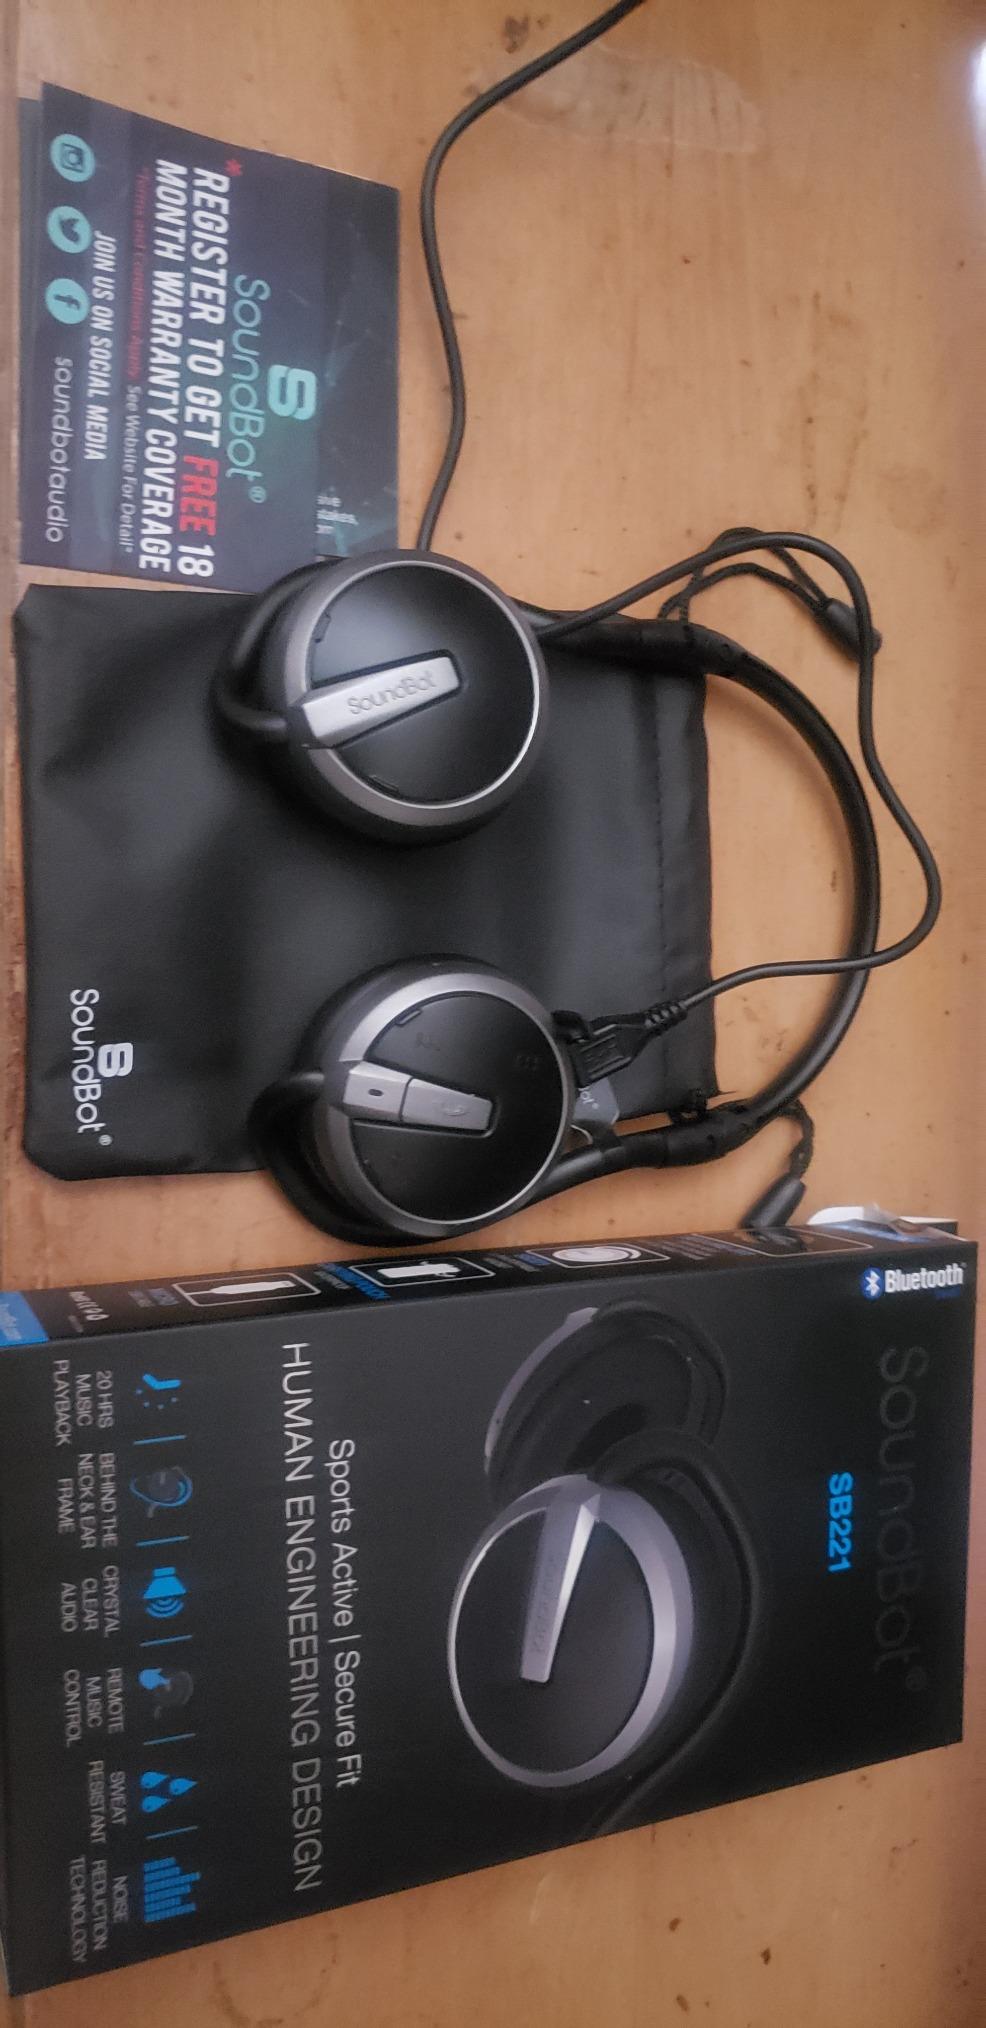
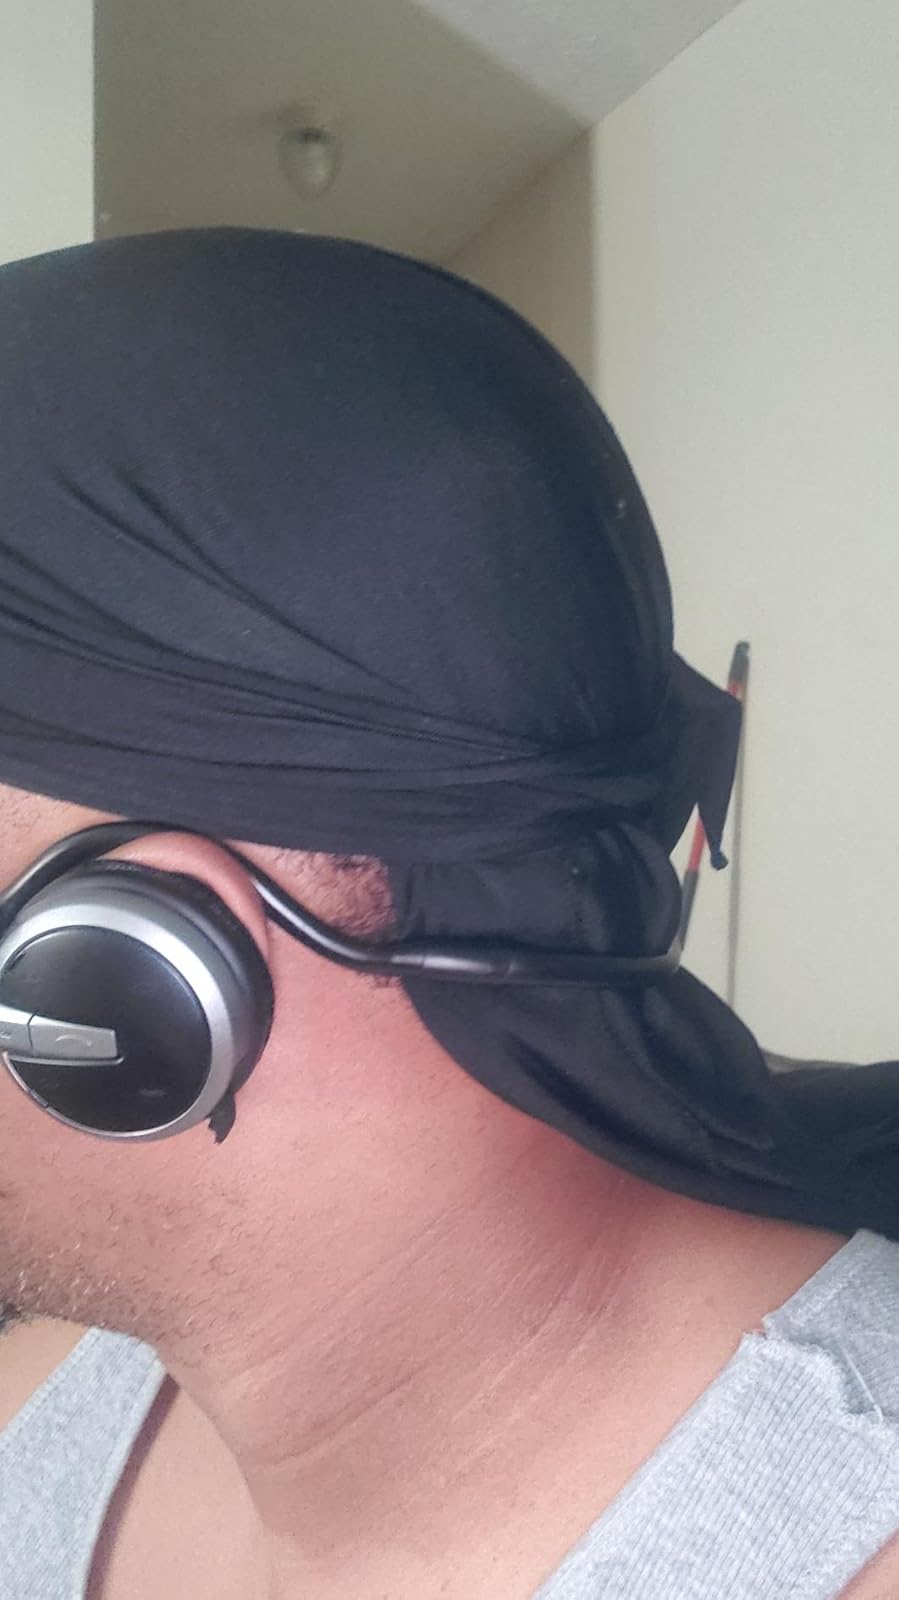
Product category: headphones
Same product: yes